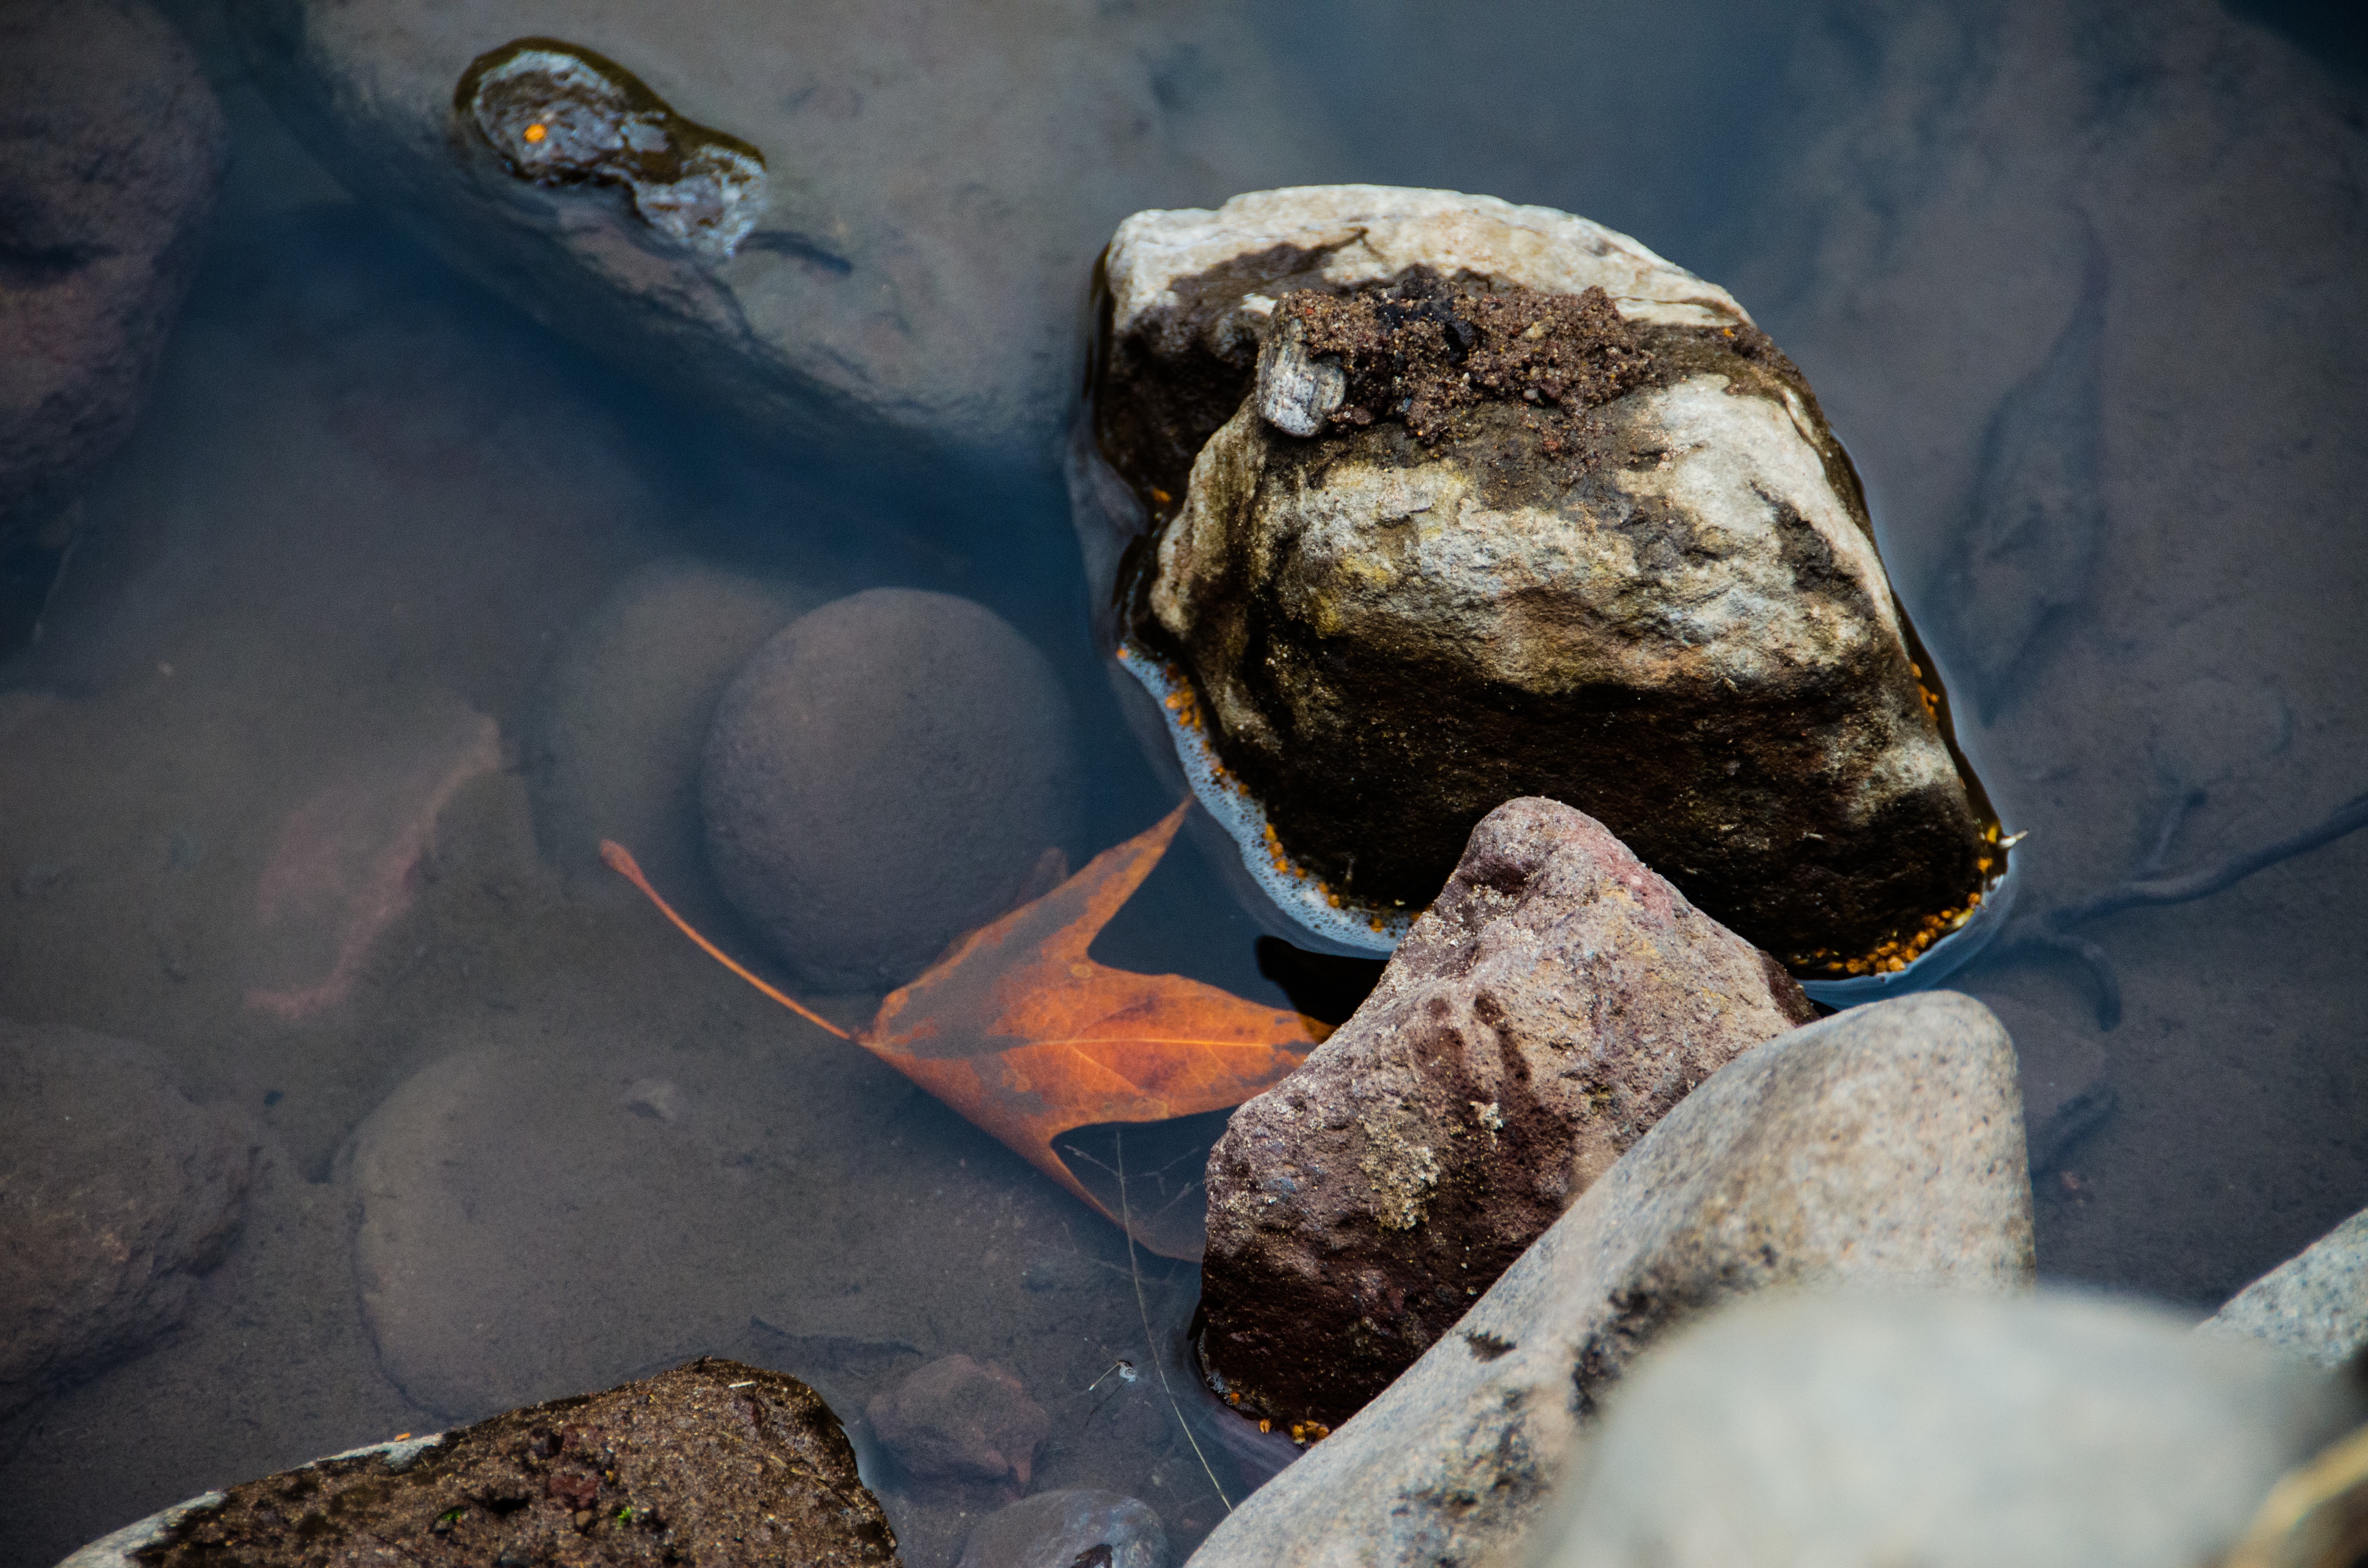
water, rock, wildlife, material, geology, macro photography